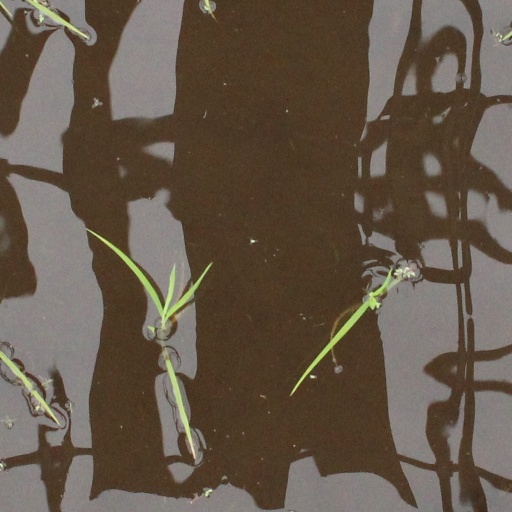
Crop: rice